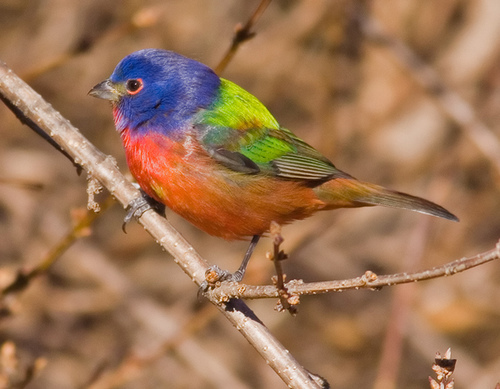
the colorful bird has a blue head and red neck with an orange belly and yellow back.
this is a colorful bird with blue,green,and orange on it and a orange eyeringa small bird with a red breast, orange belly and flanks, green wings and back, and a blue head.
this is a blue bird with a red belly and a green wingbar with a blue crown
this multicolored bird has blue atop its head, yellow along its back, and red-orange along its belly.
this particular bird has blue, red, green, and orange patches
this bird has a blue crown as well as a red belly
this is a very colorful bird with a blue head, red eye ring and breast, orange belly and yellow and green back and wings.
this particular bird has a belly that is red with a green backsmall bird with a colorful body, long black legs, a long tail, small blue head, multicolored wings, and short pointy beak.
Species: Painted Bunting